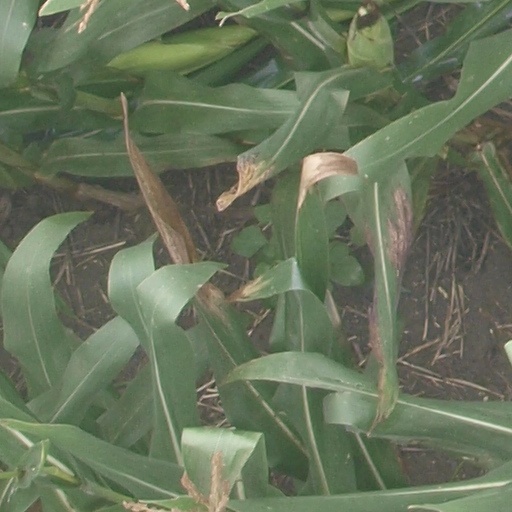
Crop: maize; corn